Genes season 2

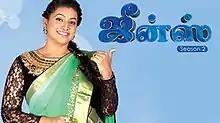
Logo

Genes is a 2015-2017 Indian Tamil-language game show on Zee Tamil. The show second season was launched on 18 November 2015 and aired weekly on every Sunday 8:00PM (IST). It is a second season of the show Genes. The show hosted by Actress Roja. The second season has four interesting rounds 1+1=3, Celebrity Round, Anniyan and Vilayadu Mangatha. The couple starts off the show well and play the game enthusiastically. Starting from Saturday 27 2016, the show aired Saturday and Sunday 8:00PM IST. Starting from Saturday 17 September 2016, the show was shifted to Saturday at 8:00PM (IST) time Slot. The show ended from 24 September 2017 with 89 Episodes.